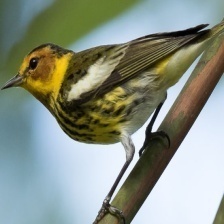
Species: CAPE MAY WARBLER
Scientific name: SETOPHAGA TIGRINA